Saint Barnabas on the Desert

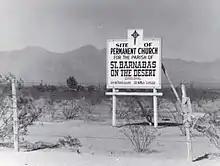
Pre-construction site

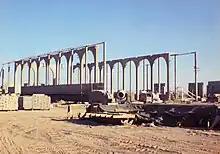
Sanctuary under construction

While continuing to conduct services in the Main Street location, the parish began raising funds for a permanent structure to be built on the donated property. Part of the Arizona Missionary Jurisdiction, the church was granted parish status by Bishop Arthur Barksdale Kinsolving II on November 1, 1955 (All Saints Day). On May 2, 1958, the church was officially incorporated in the state of Arizona. Later that year, the Missionary District officially became a Diocese of the Episcopal Church. In September 1959 Henry B. Getz became the rector of the parish. In 1959, the design and construction of the new church building was awarded to T.S. Montgomery. In September 1960 it was announced that the parish had accepted the conceptual drawings for the church complex to be built on their 10-acre parcel. The design included four buildings. A 460-seat main sanctuary, a 60-seat chapel, and offices would occupy the main building; a meeting hall with kitchen facilities would be a second building, with the remaining two buildings housing 24 classroom and small meeting rooms. The estimated cost of construction was $456,950. The sanctuary's original design contains rhythmic columns and arches, a high ceiling and a raised circular altar. Construction on the current sanctuary, along with the chapel, offices and one of the two 12 room education buildings began in 1960, with the official ground breaking occurring on December 4. It was undertaken by the Redden Construction Company of Phoenix. Construction was completed the following year and the first service in the present sanctuary was held on September 11, 1961. On November 12, 1961, all the new buildings were dedicated. The sanctuary was "originally designed to have the acoustic properties of larger cathedrals". 1961 also saw the creation of the Church's "Memorial Acceptance and Fine Arts" committee (MAFA). Composed of between seven and nine congregation members with fine arts interests, the committee is responsible for approving all religious items, artwork, and decorations for the church. The first work commissioned and completed was a baptismal font, designed by Paradise Valley artists, Allen Ditson and Lee Porzio.